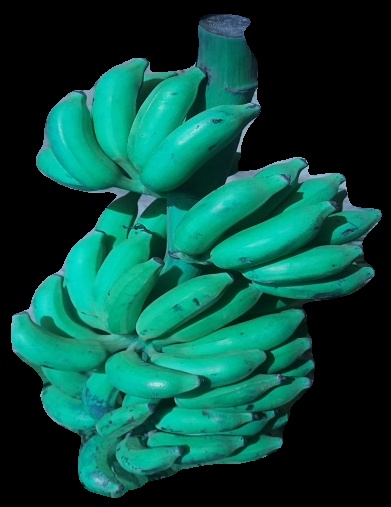
Variety: elakki-bale
Grade: grade3